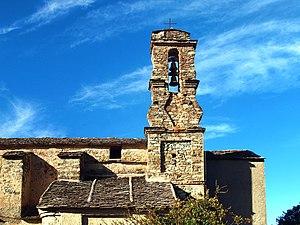
Gavignano est une commune française située dans la circonscription départementale de la Haute-Corse et le territoire de la collectivité de Corse. Elle appartient à l'ancienne piève de Rostino, en Castagniccia.